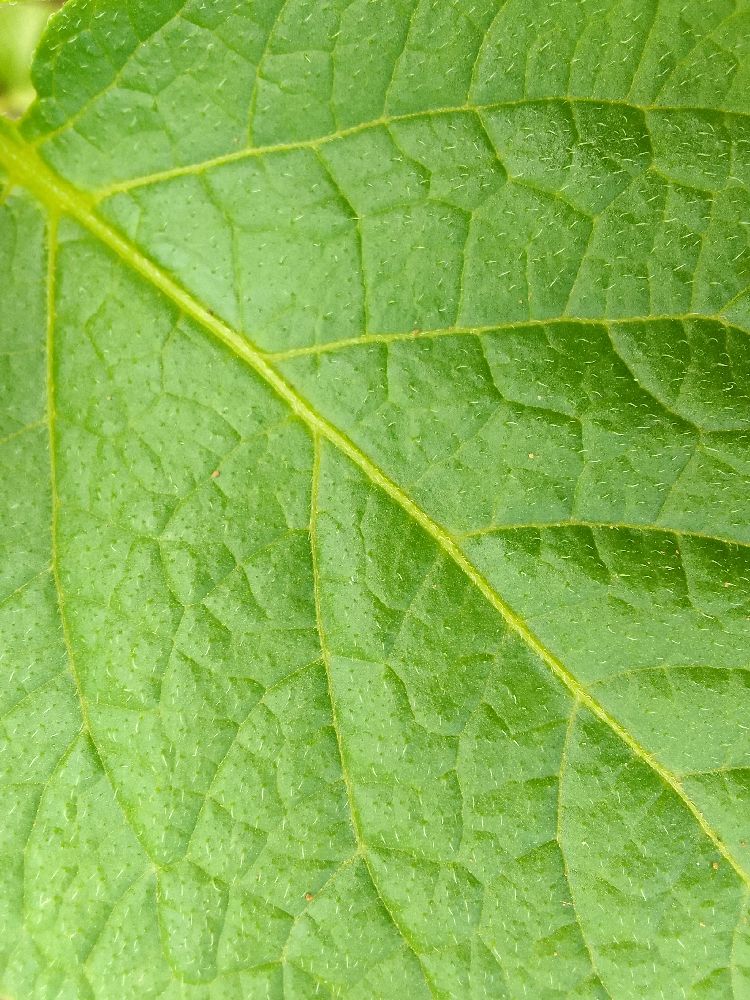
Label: Healthy